Owe My Love

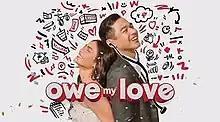
Title card

Owe My Love is a 2021 Philippine television drama romantic comedy series broadcast by GMA Network. Directed by Rember Gelera and Ray Gibraltar, it stars Lovi Poe and Benjamin Alves. It premiered on February 15, 2021 on the network's Telebabad line up. The series concluded on June 4, 2021 with a total of 76 episodes.